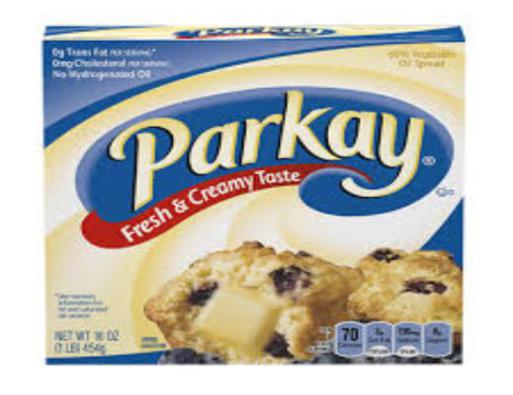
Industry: Necessities